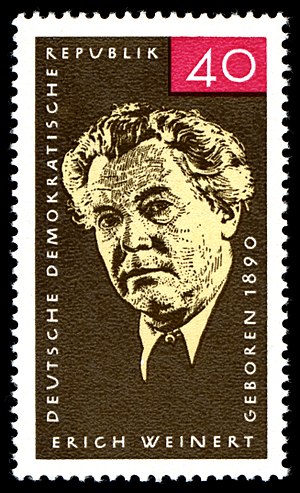
Erich Weinert
Erich Bernhard Gustav Weinert var en tysk forfatter, kommunist og medlem af KPD.